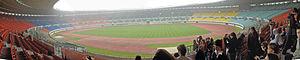
Le stade Ernst-Happel, situé à Vienne dans le parc du Prater, est le plus grand stade autrichien. C'est dans ce stade que se sont joués plusieurs matchs de la phase finale de l'Euro 2008, notamment la finale. Il a une capacité de 53 008 places assises.